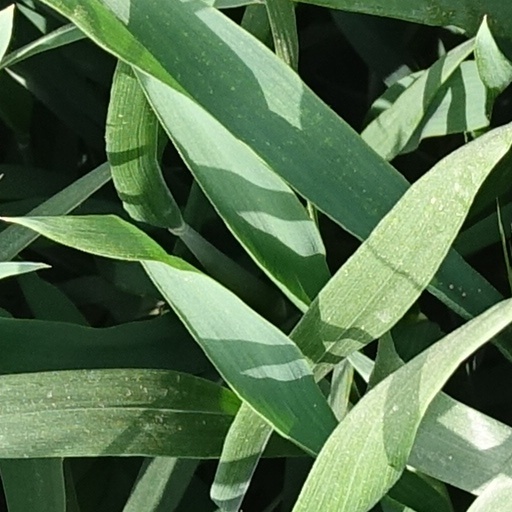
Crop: wheat